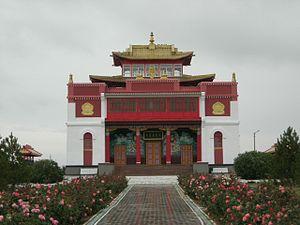
Le monastère Geden Sheddup de Choikorling est un monastère du bouddhisme tibétain situé à Elista, en Kalmoukie, Russie. Il a été ouvert le 5 octobre 1996 en présence de plus de 30 000 personnes et est le premier monastère bouddhiste tibétain à être construit dans la région depuis qu'elle est devenue oblast autonome en 1920. Le monastère est également le premier lieu de culte bouddhiste de la République de Kalmoukie depuis que Joseph Staline a ordonné la destruction de tous les temples et monastères bouddhistes pendant l'ère de collectivisation et les Grandes Purges dans les années 1930.